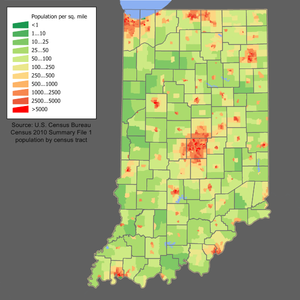
L'Indiana est un État du Midwest des États-Unis. Il est bordé au nord par le lac Michigan et par le Michigan, à l'est par l'Ohio, au sud par le Kentucky et à l'ouest par l'Illinois.